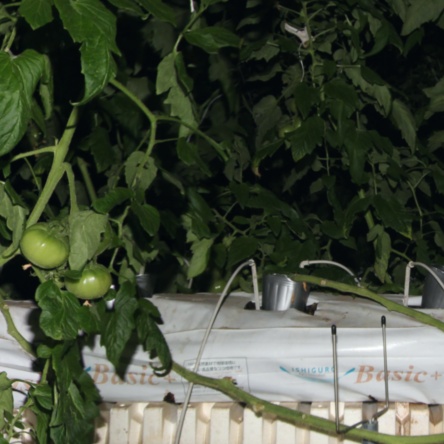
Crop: tomato